Bläk

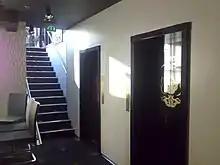
The entrance to Bläk.

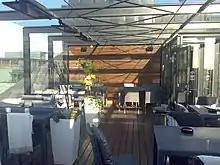
The rooftop terrace of Bläk.

Bläk was a private club and restaurant in Helsinki, Finland that opened in 2007 and closed in 2015. The club was located on the 8th floor of the Koitto house and had a total area of 250 square metres. It also included a partly covered rooftop terrace with an area of 70 square metres. The restaurant, which had 63 seats, was opened on 8 October 2007. The premises had previously hosted the offices of the Koitto Temperance Movement.